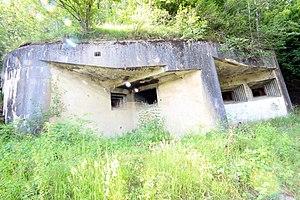
Vue d'ensemble du bloc entrée de l'ouvrage de la Cave-à-Canon
L’ouvrage de la Cave-à-Canon est un ouvrage fortifié de la ligne Maginot dans les Alpes, sur la commune de Séez, dans le département de la Savoie.